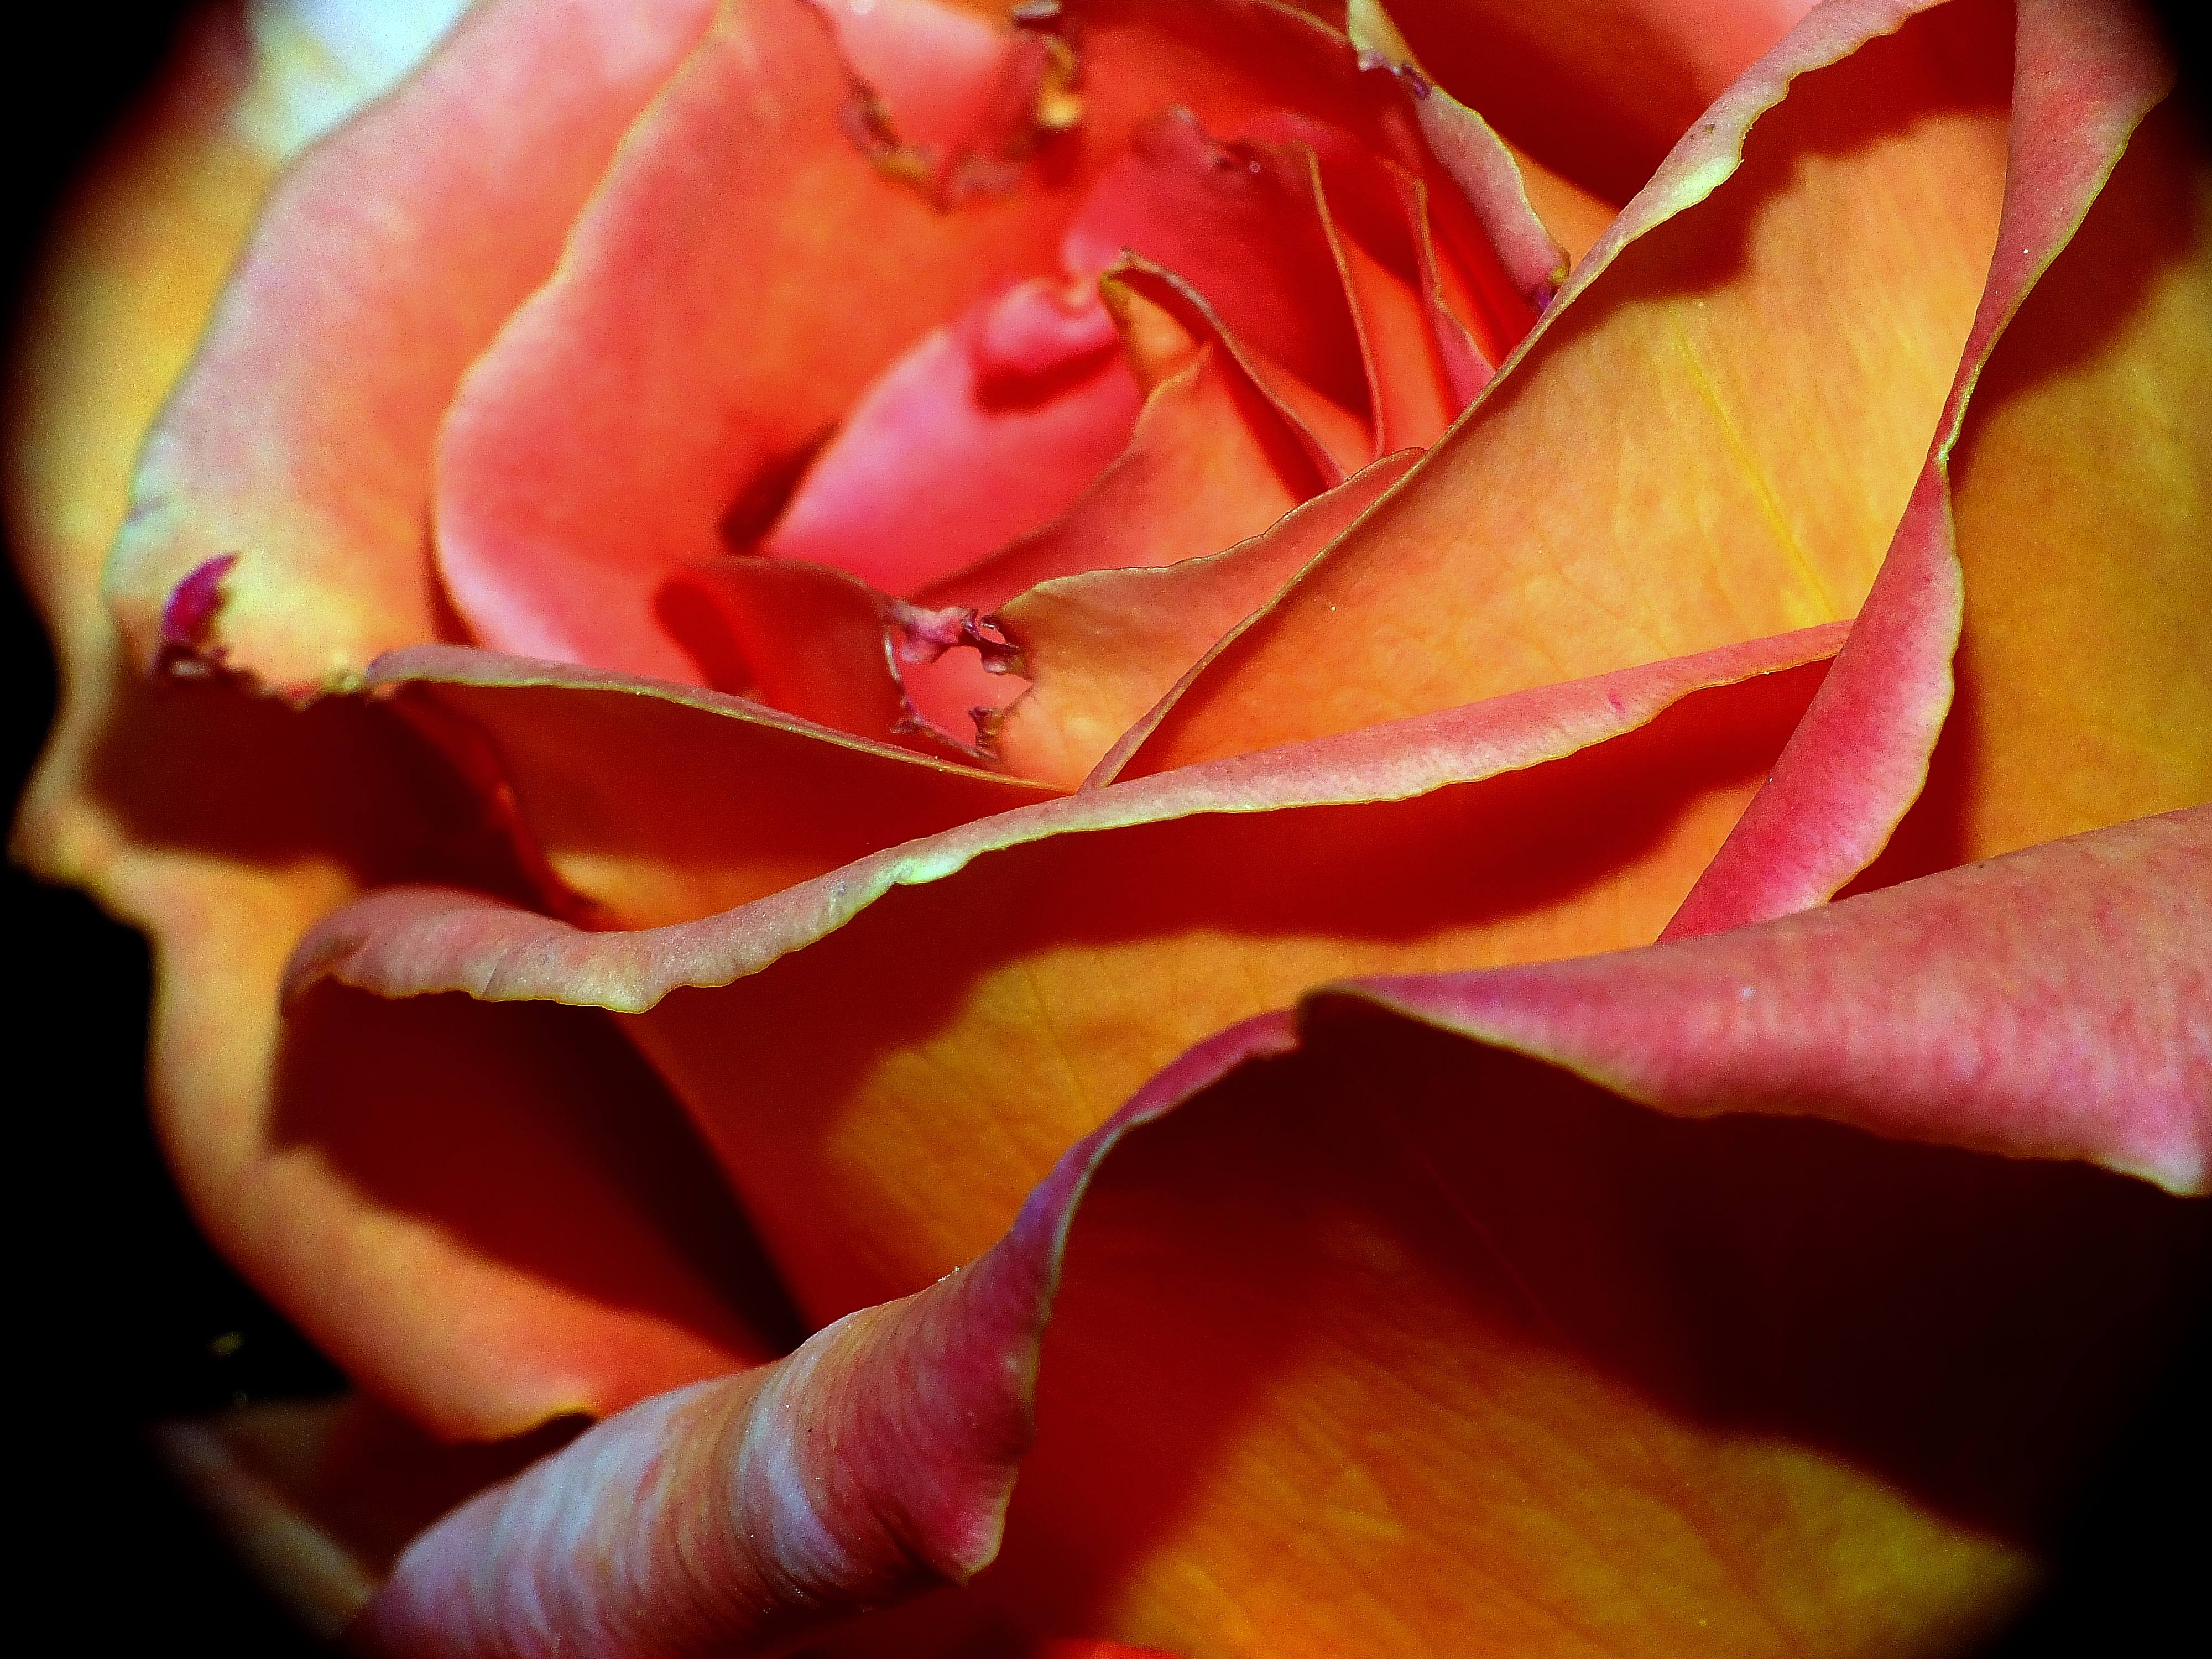
nature, plant, photography, leaf, flower, petal, rose, red, macro, yellow, pink, flora, flowers, close up, naturaleza, flores, ggl1, gaby1, raynox250, fujifilmxs1, macro photography, flowering plant, garden roses, rose family, plant stem, land plant, rose order